Ko Sichang district

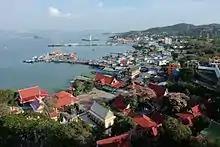
Town and piers of Ko Sichang, shot from the Chao Pho Khao Yai Shrine on the peak of Kaya Sira mount

Three kings of the Chakri Dynasty, King Rama IV, Rama V, and Rama VI, occasionally visited the island for rest. King Rama V built a summer palace, Phra Chuthathut Palace, named after his son who was born on this island, Prince Chuthathut. The royal residence was largely abandoned in 1893 after the French occupied the island during a conflict with Thailand over control of neighboring Laos. In 1900, parts of the palace was torn down and reassembled as part of Vimanmek Mansion in Bangkok.